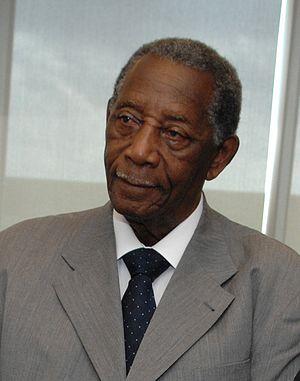
James Charles Evers, dit Charles Evers, né le 11 septembre 1922 à Decatur et mort le 22 juillet 2020 à Brandon, est un activiste et un homme politique américain, impliqué dans le mouvement afro-américain des droits civiques.